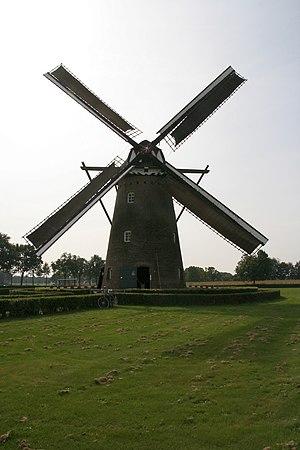
Cet article recense les moulins à vent de la province de Brabant-Septentrional, aux Pays-Bas.